Braiden McGregor

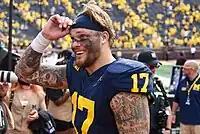
McGregor with Michigan following the 2023 season opening game

McGregor enrolled at the University of Michigan in 2020. After tearing his MCL, PCL, and meniscus in his right knee during his senior year in high school, McGregor did not play while rehabilitating the knee during his freshman year.